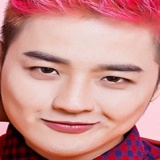
ca sĩ Thanh Duy